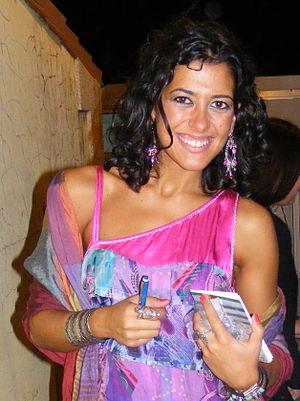
Lucía Pérez Vizcaíno est une chanteuse espagnole.